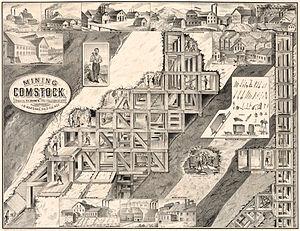
Découvert au printemps 1859, dans le Nevada, en pleine montagne entre 1800 et 2000 m d'altitude sur la pente Est du Mont Davidson dans le Virginia Range, le Comstock Lode a été le plus important gisement d'argent-métal de l'histoire des États-Unis. Sa découverte, rendue publique vers 1859, déclencha une « ruée vers l’argent » à peine 11 ans après la ruée vers l'or en Californie de 1848.